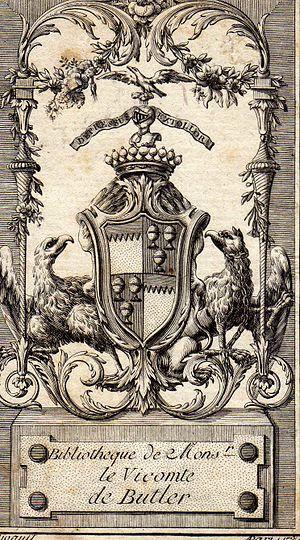
Ex libris de la famille de Butler, de Larochelle (17), ca 1780
Le château de Kermaria est situé à Morlhon-le-Haut dans l'Aveyron. Son nom, qui figure maintenant au cadastre et sur les cartes, vient du prénom de Marie Dubrueil, épouse du général Raymond de Butler, qui en a fait elle-même le projet et les dessins.